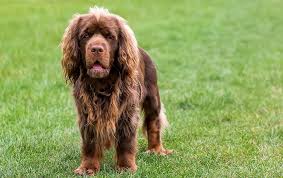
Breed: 217-n000034-Sussex_spaniel